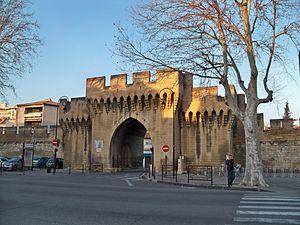
Porte Saint Roch des remparts d'Avignon, Vaucluse, France
Avignon est une ville du sud de la France, dans le Vaucluse, qui s'étend sur la rive gauche du Rhône. C'est l'une des rares villes françaises à avoir conservé l'intégralité de ses anciens remparts.